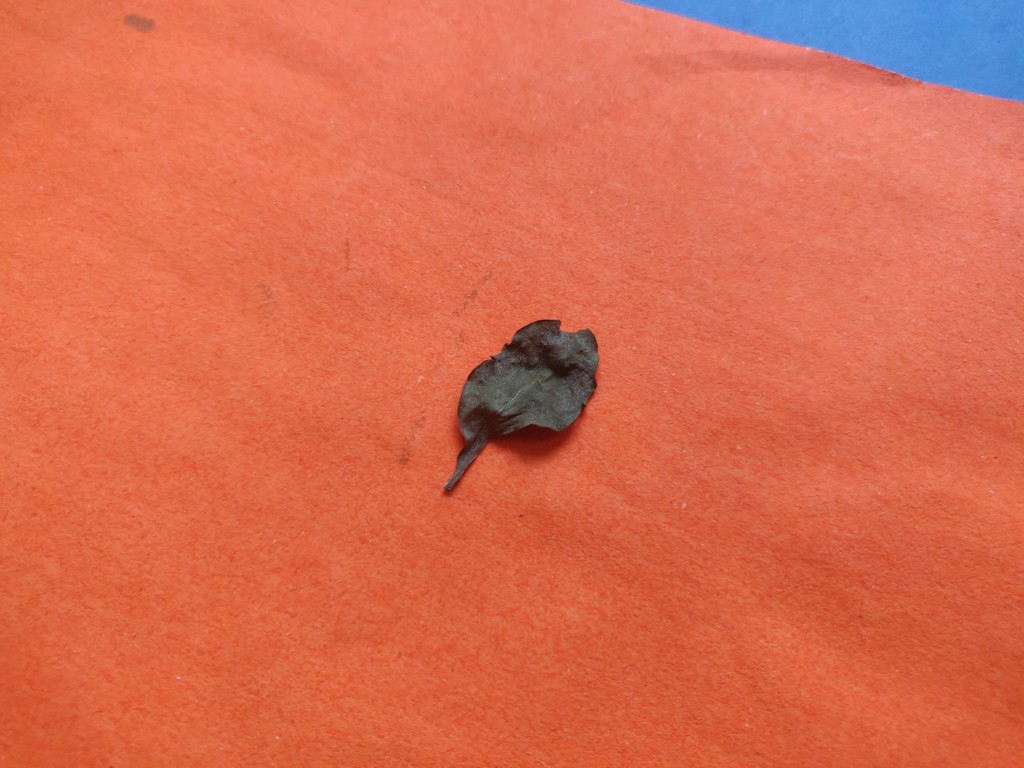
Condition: Dried
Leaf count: single
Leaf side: unknown